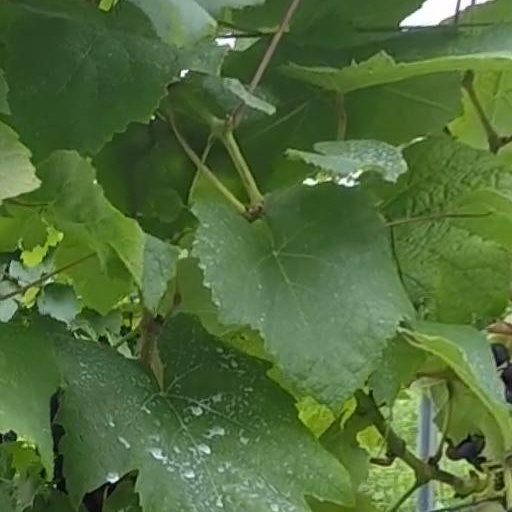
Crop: grape